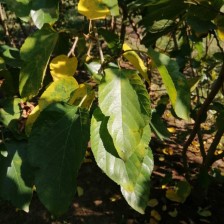
Variety: WhiteKing